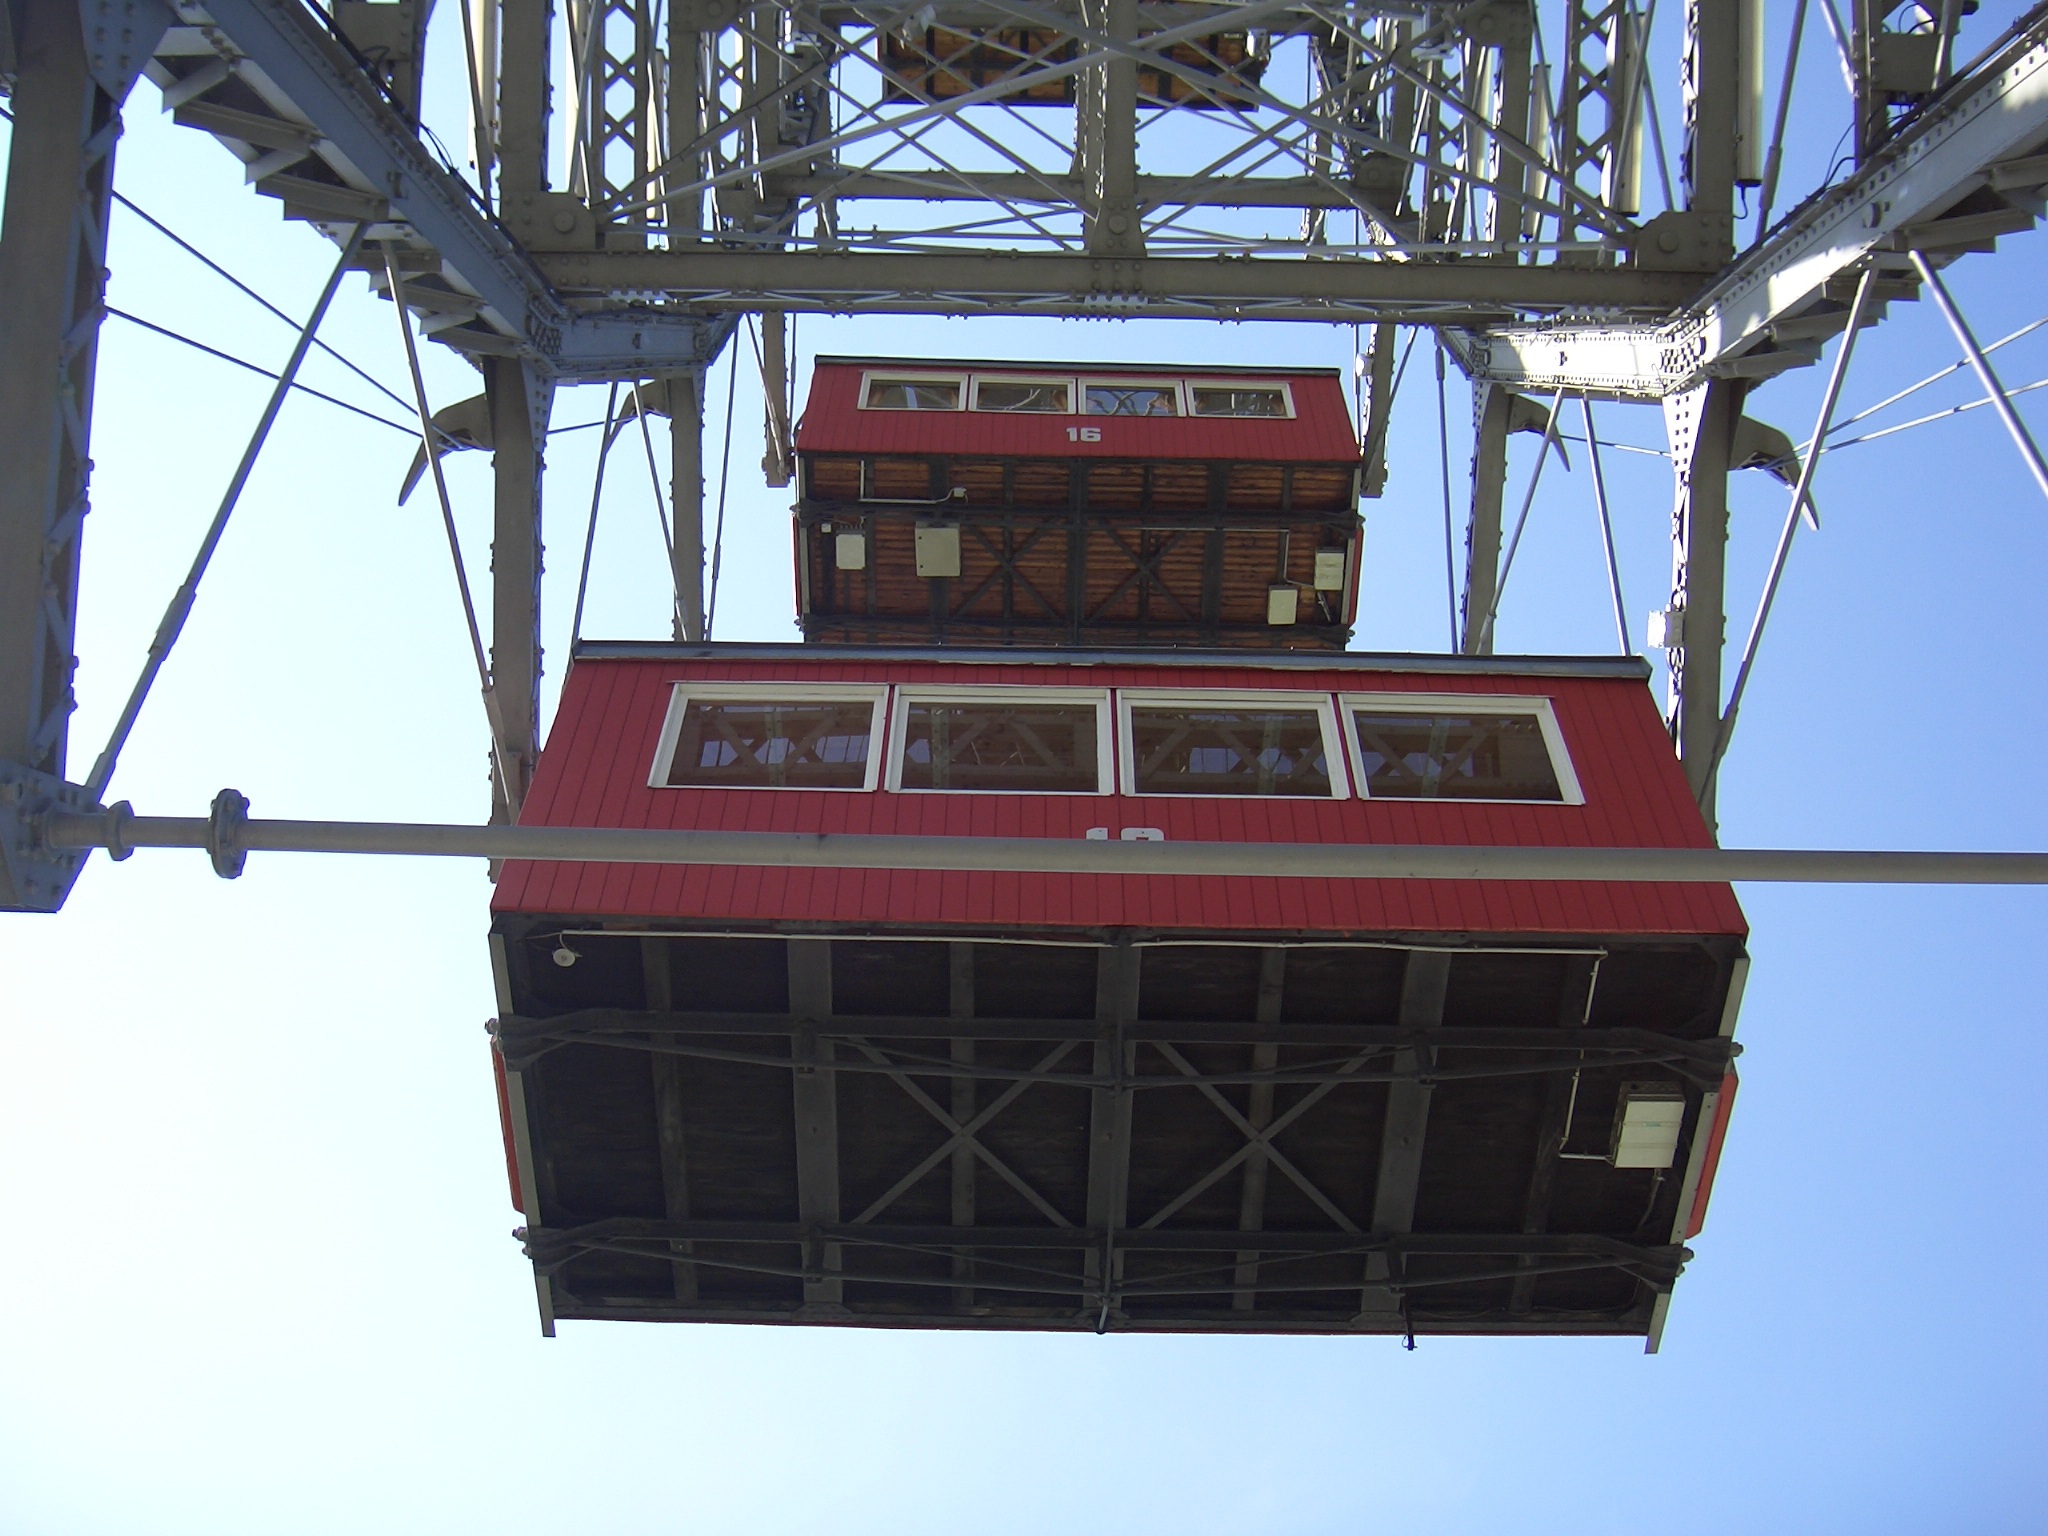
vehicle, ferris wheel, tower, romantic, austria, fun, vienna, funfair, wien, prater, joust, fun park, wienerriesenrad, man made object